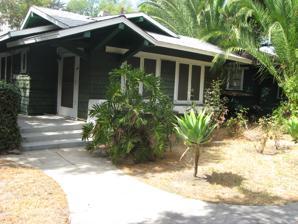
Building: Bowen Court
Country: United States of America
Year built: 1912
United States historic place Bowen Court U.S. National Register of Historic Places Show map of the Los Angeles metropolitan area Show map of California Show map of the United States Location 539 E. Villa St., Pasadena, California Coordinates 34°9′16″N 118°8′21″W / 34.15444°N 118.13917°W / 34.15444; -118.13917 Built 1910–12 NRHP reference No. 82002194 Added to NRHP June 17, 1982 Bowen Court is a bungalow court located at 539 E. Villa St. in Pasadena , Los Angeles County, California . The court includes 23 bungalows arranged in an "L" shape and is one of the largest bungalow courts in southern California. Built from 1910 to 1912, Bowen Court is the oldest bungalow court in Pasadena. The court was designed by Arthur and Alfred Heineman, who planned the court around a Craftsman style courtyard. The court was listed on the National Register of Historic Places on June 17, 1982. See also National Register of Historic Places listings in Pasadena, California References